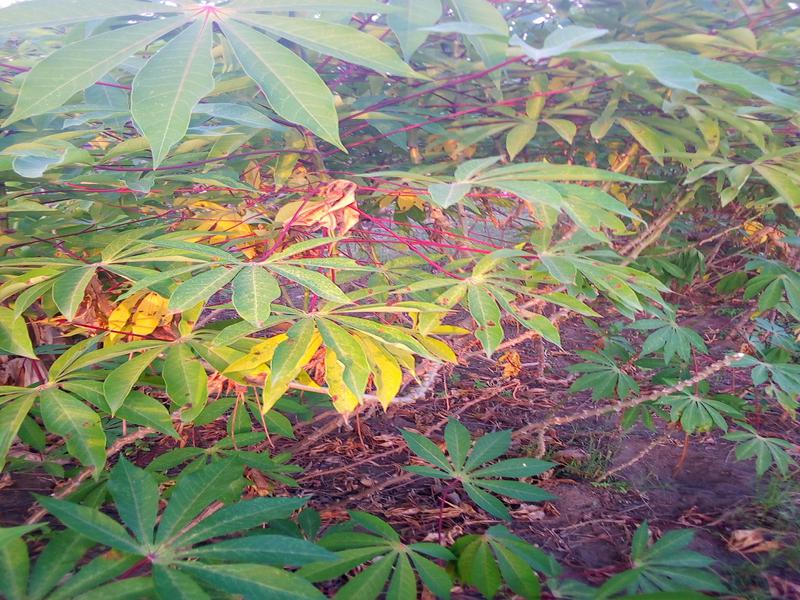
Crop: cassava
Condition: healthy